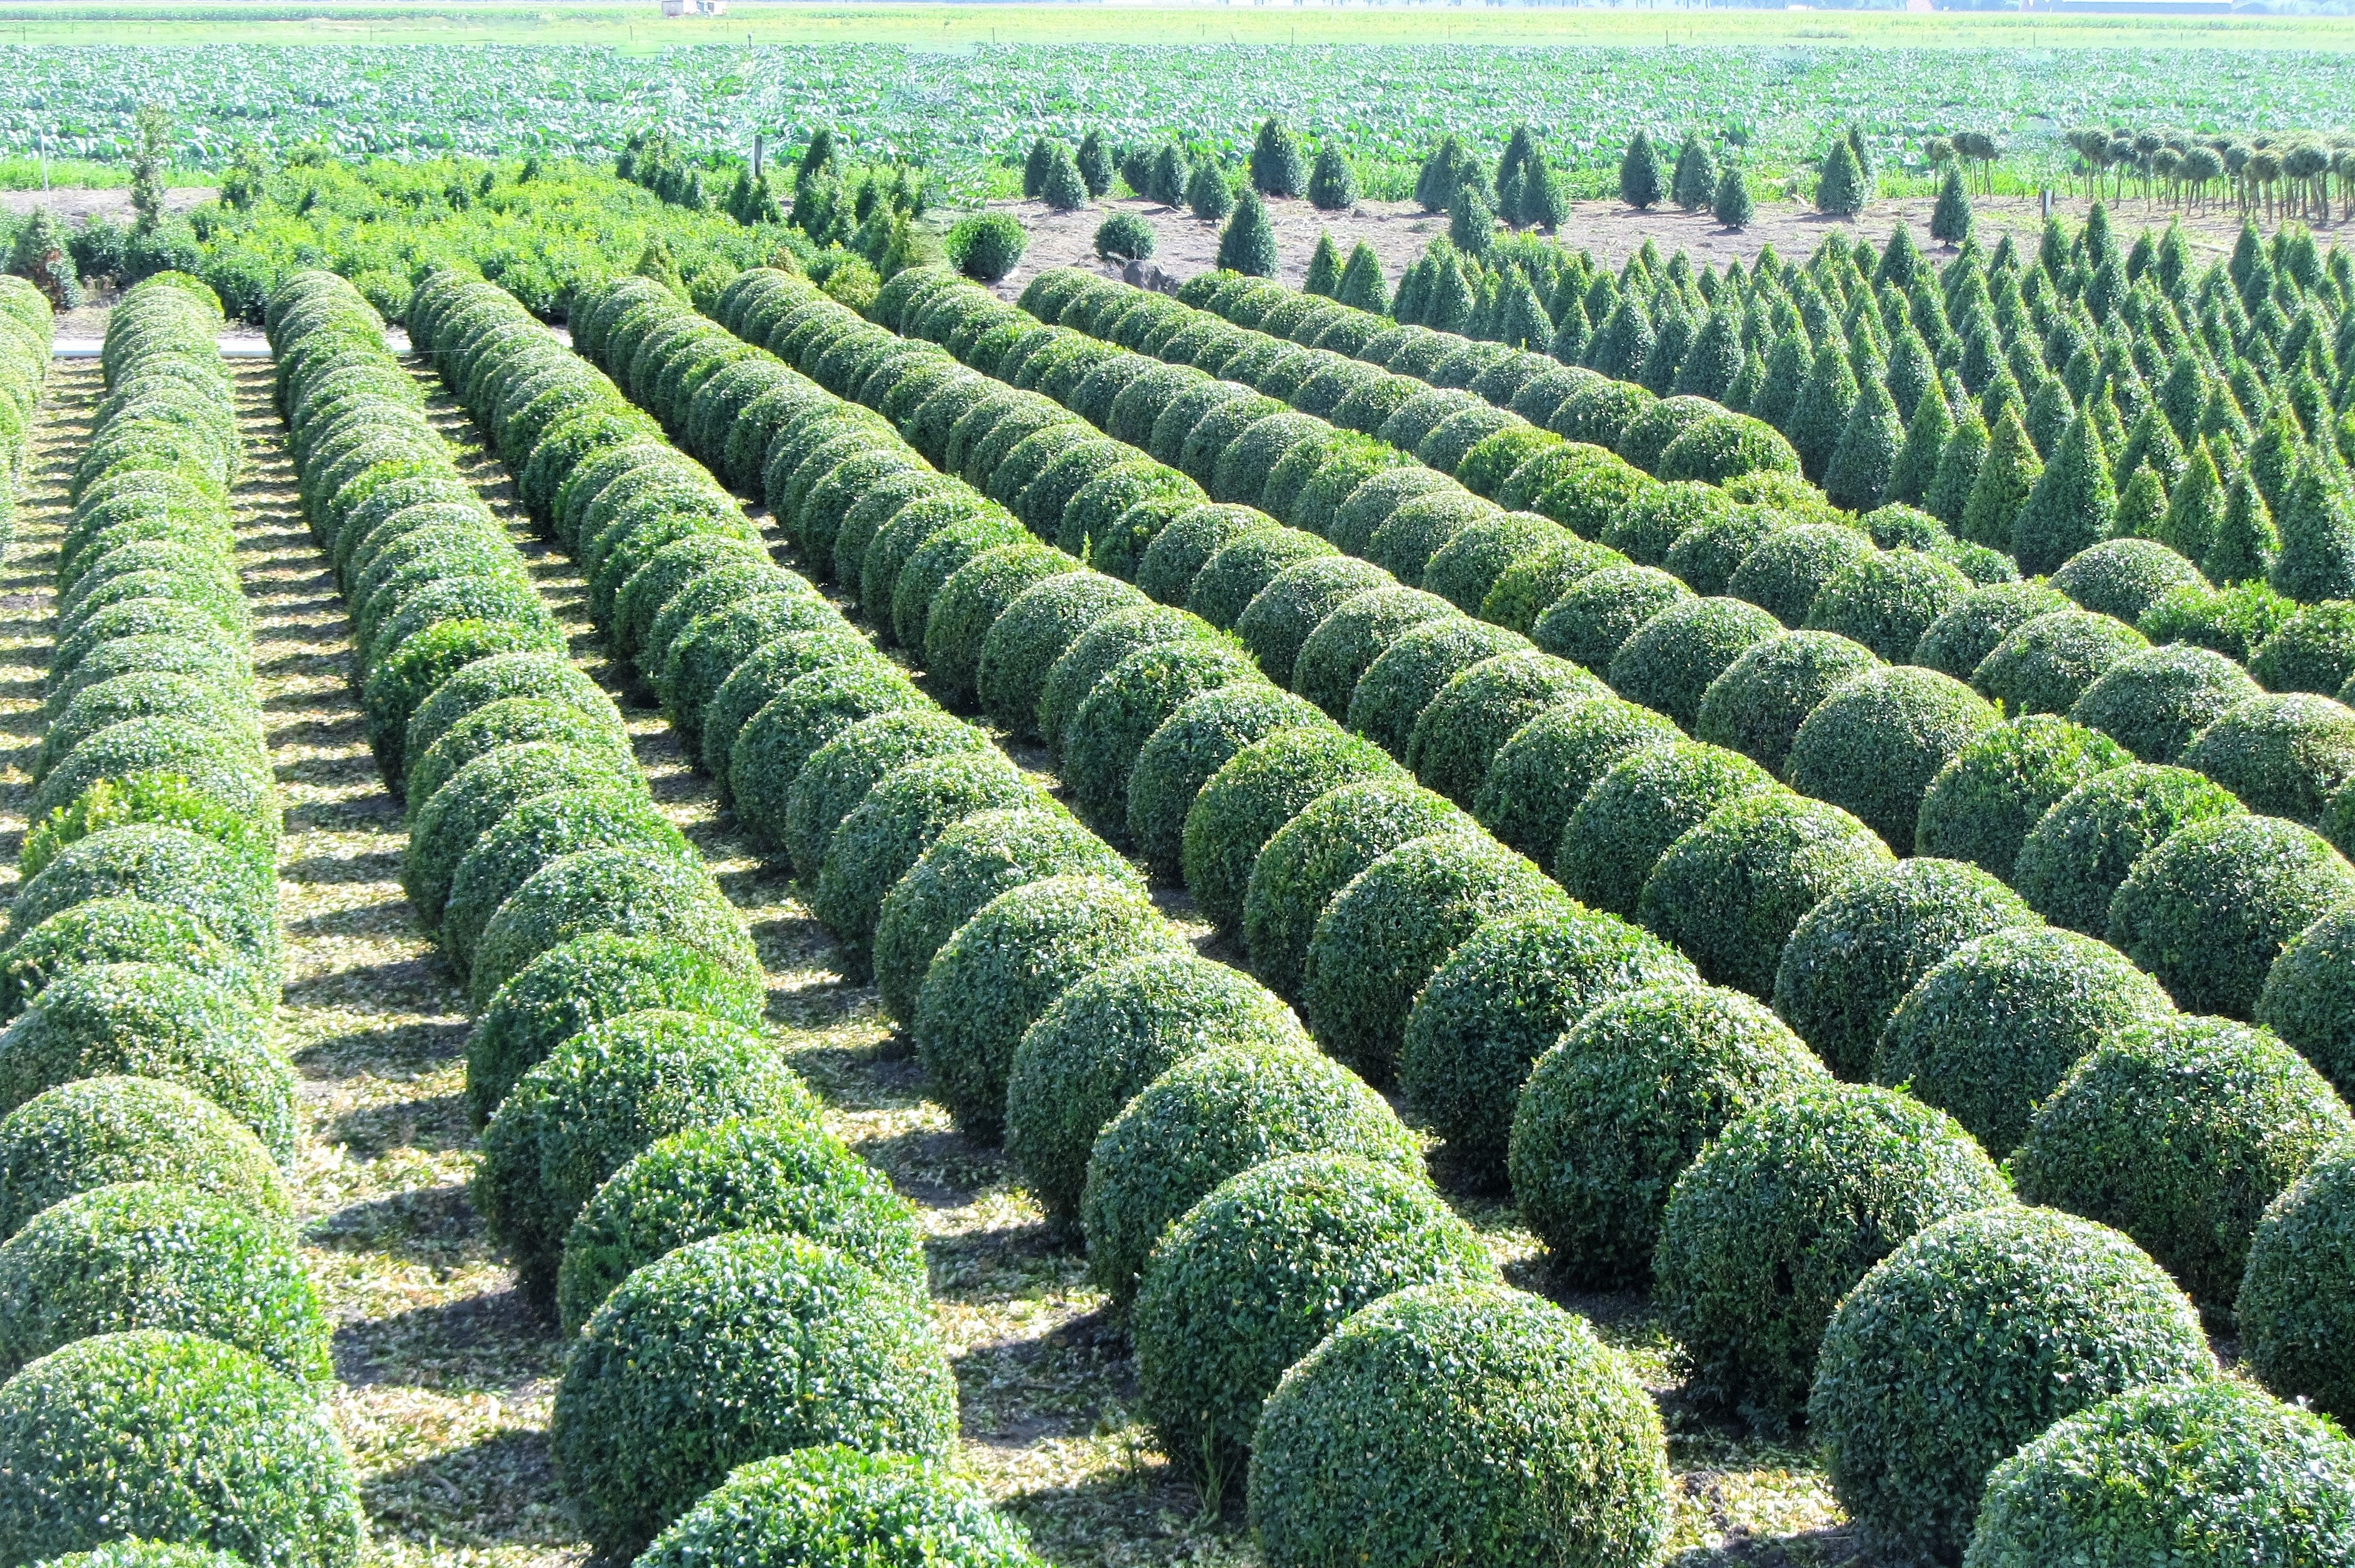
plant, field, bush, food, produce, crop, soil, agriculture, shrub, shrubs, plantation, buxus, hedge, nursery, around, prune, bol, boxwood nursery, round bush, tree nursery, garden center, land plant, outdoor structure